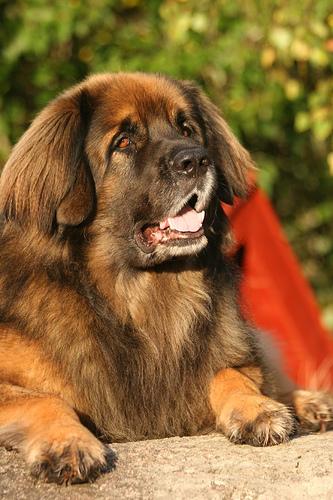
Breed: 214-n000019-Leonberg